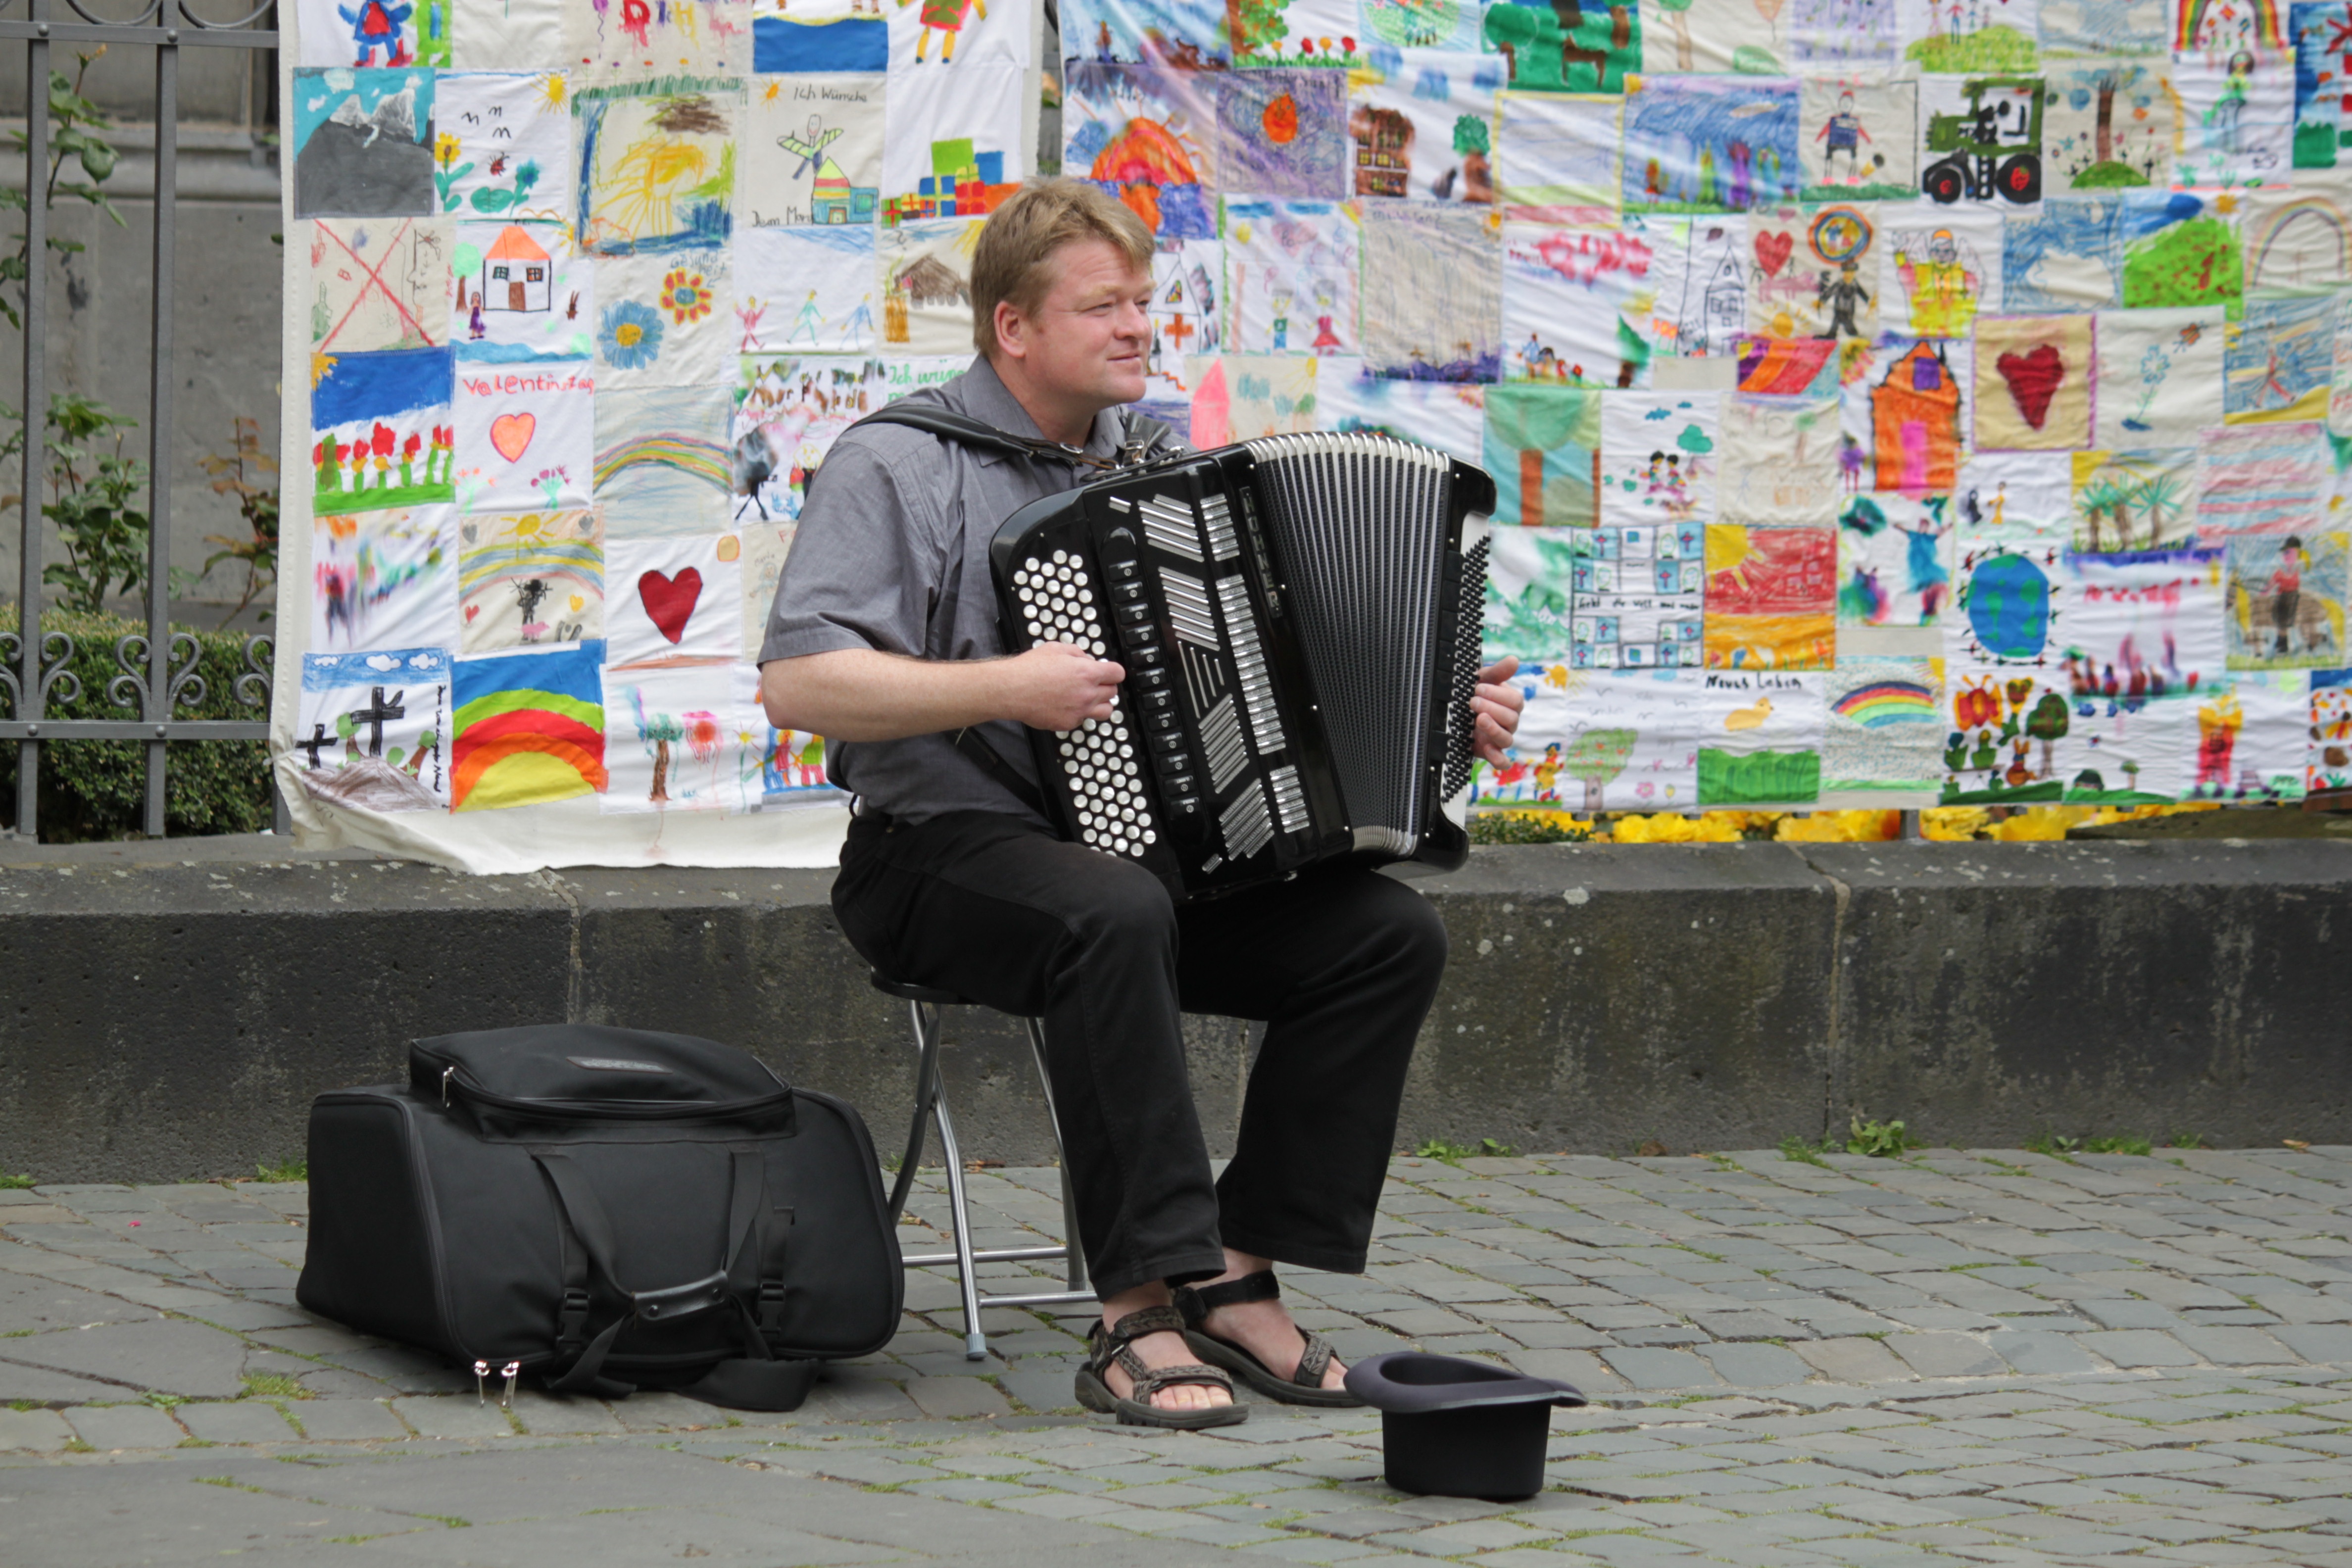
man, person, music, keyboard, street, instrument, human, musician, musical instrument, art, keys, keyboard instrument, accordion, music player, street musician